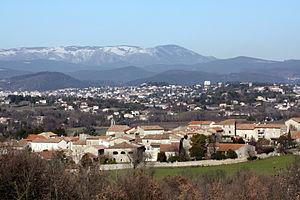
Saint Hilaire de Brethmas, Alès et les Cévennes
Saint-Hilaire-de-Brethmas est une commune française située dans le département du Gard en région Occitanie.